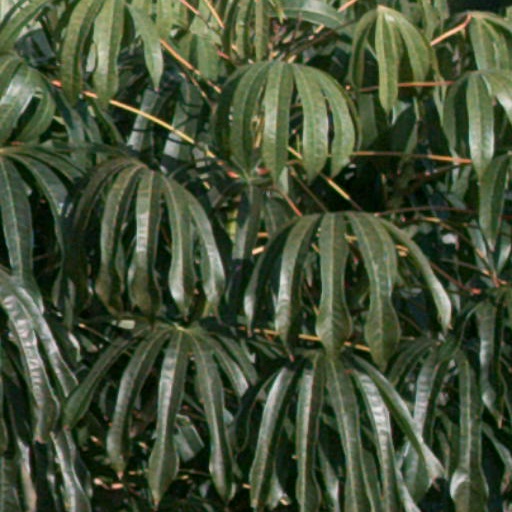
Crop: cassava